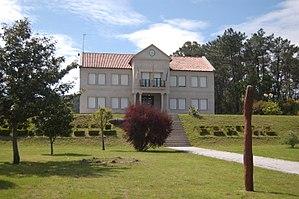
Portas est une commune de la province de Pontevedra en Espagne située dans la communauté autonome de Galice.